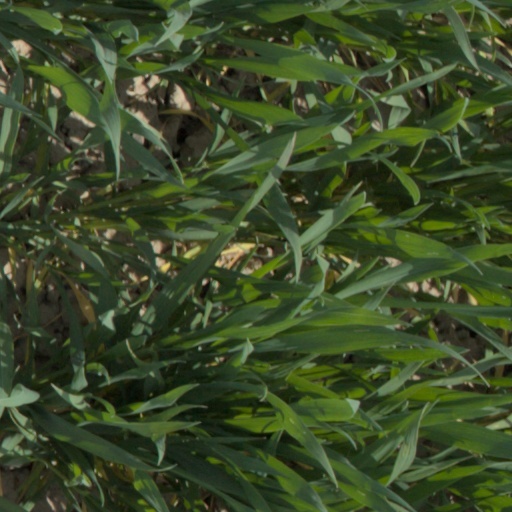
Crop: wheat